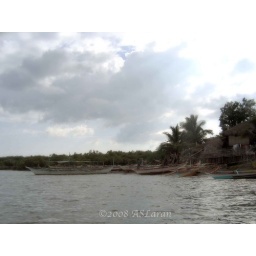
Some boats along the river, dark clouds looming above